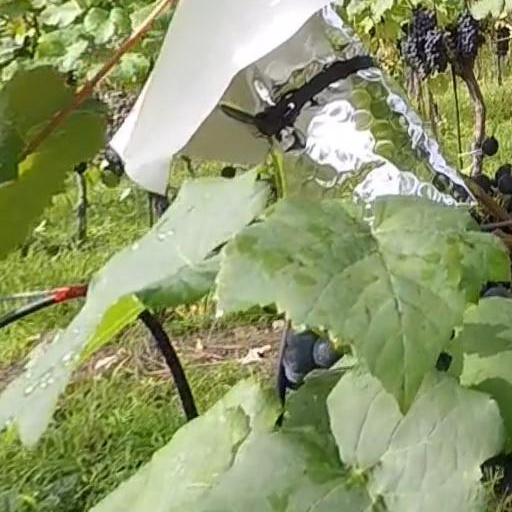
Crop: grape